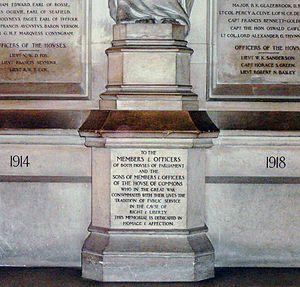
Le Royaume-Uni de Grande-Bretagne et d'Irlande déclare la guerre à l'Empire allemand le 4 août 1914 à la suite de l'invasion de la Belgique par l'Allemagne, et participe ainsi durant quatre ans à la Première Guerre mondiale, dans le camp des Alliés et contre les empires centraux. Quelque 750 000 hommes britanniques sont tués à la guerre durant ce conflit.